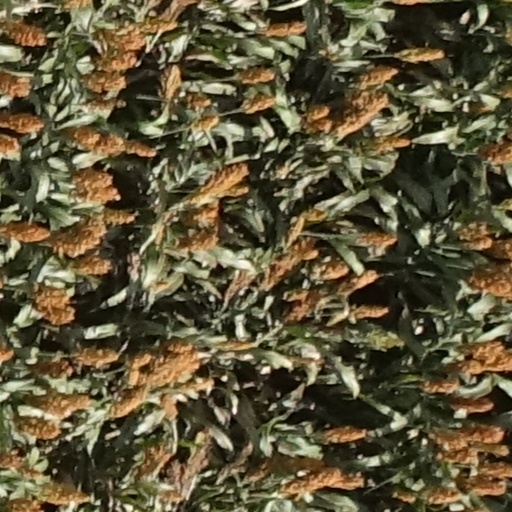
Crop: sorghum